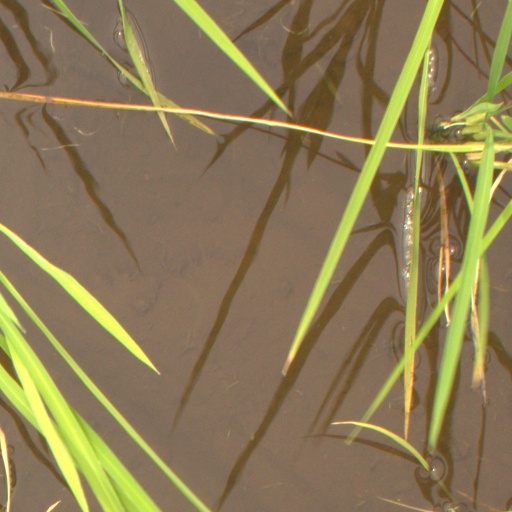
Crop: rice